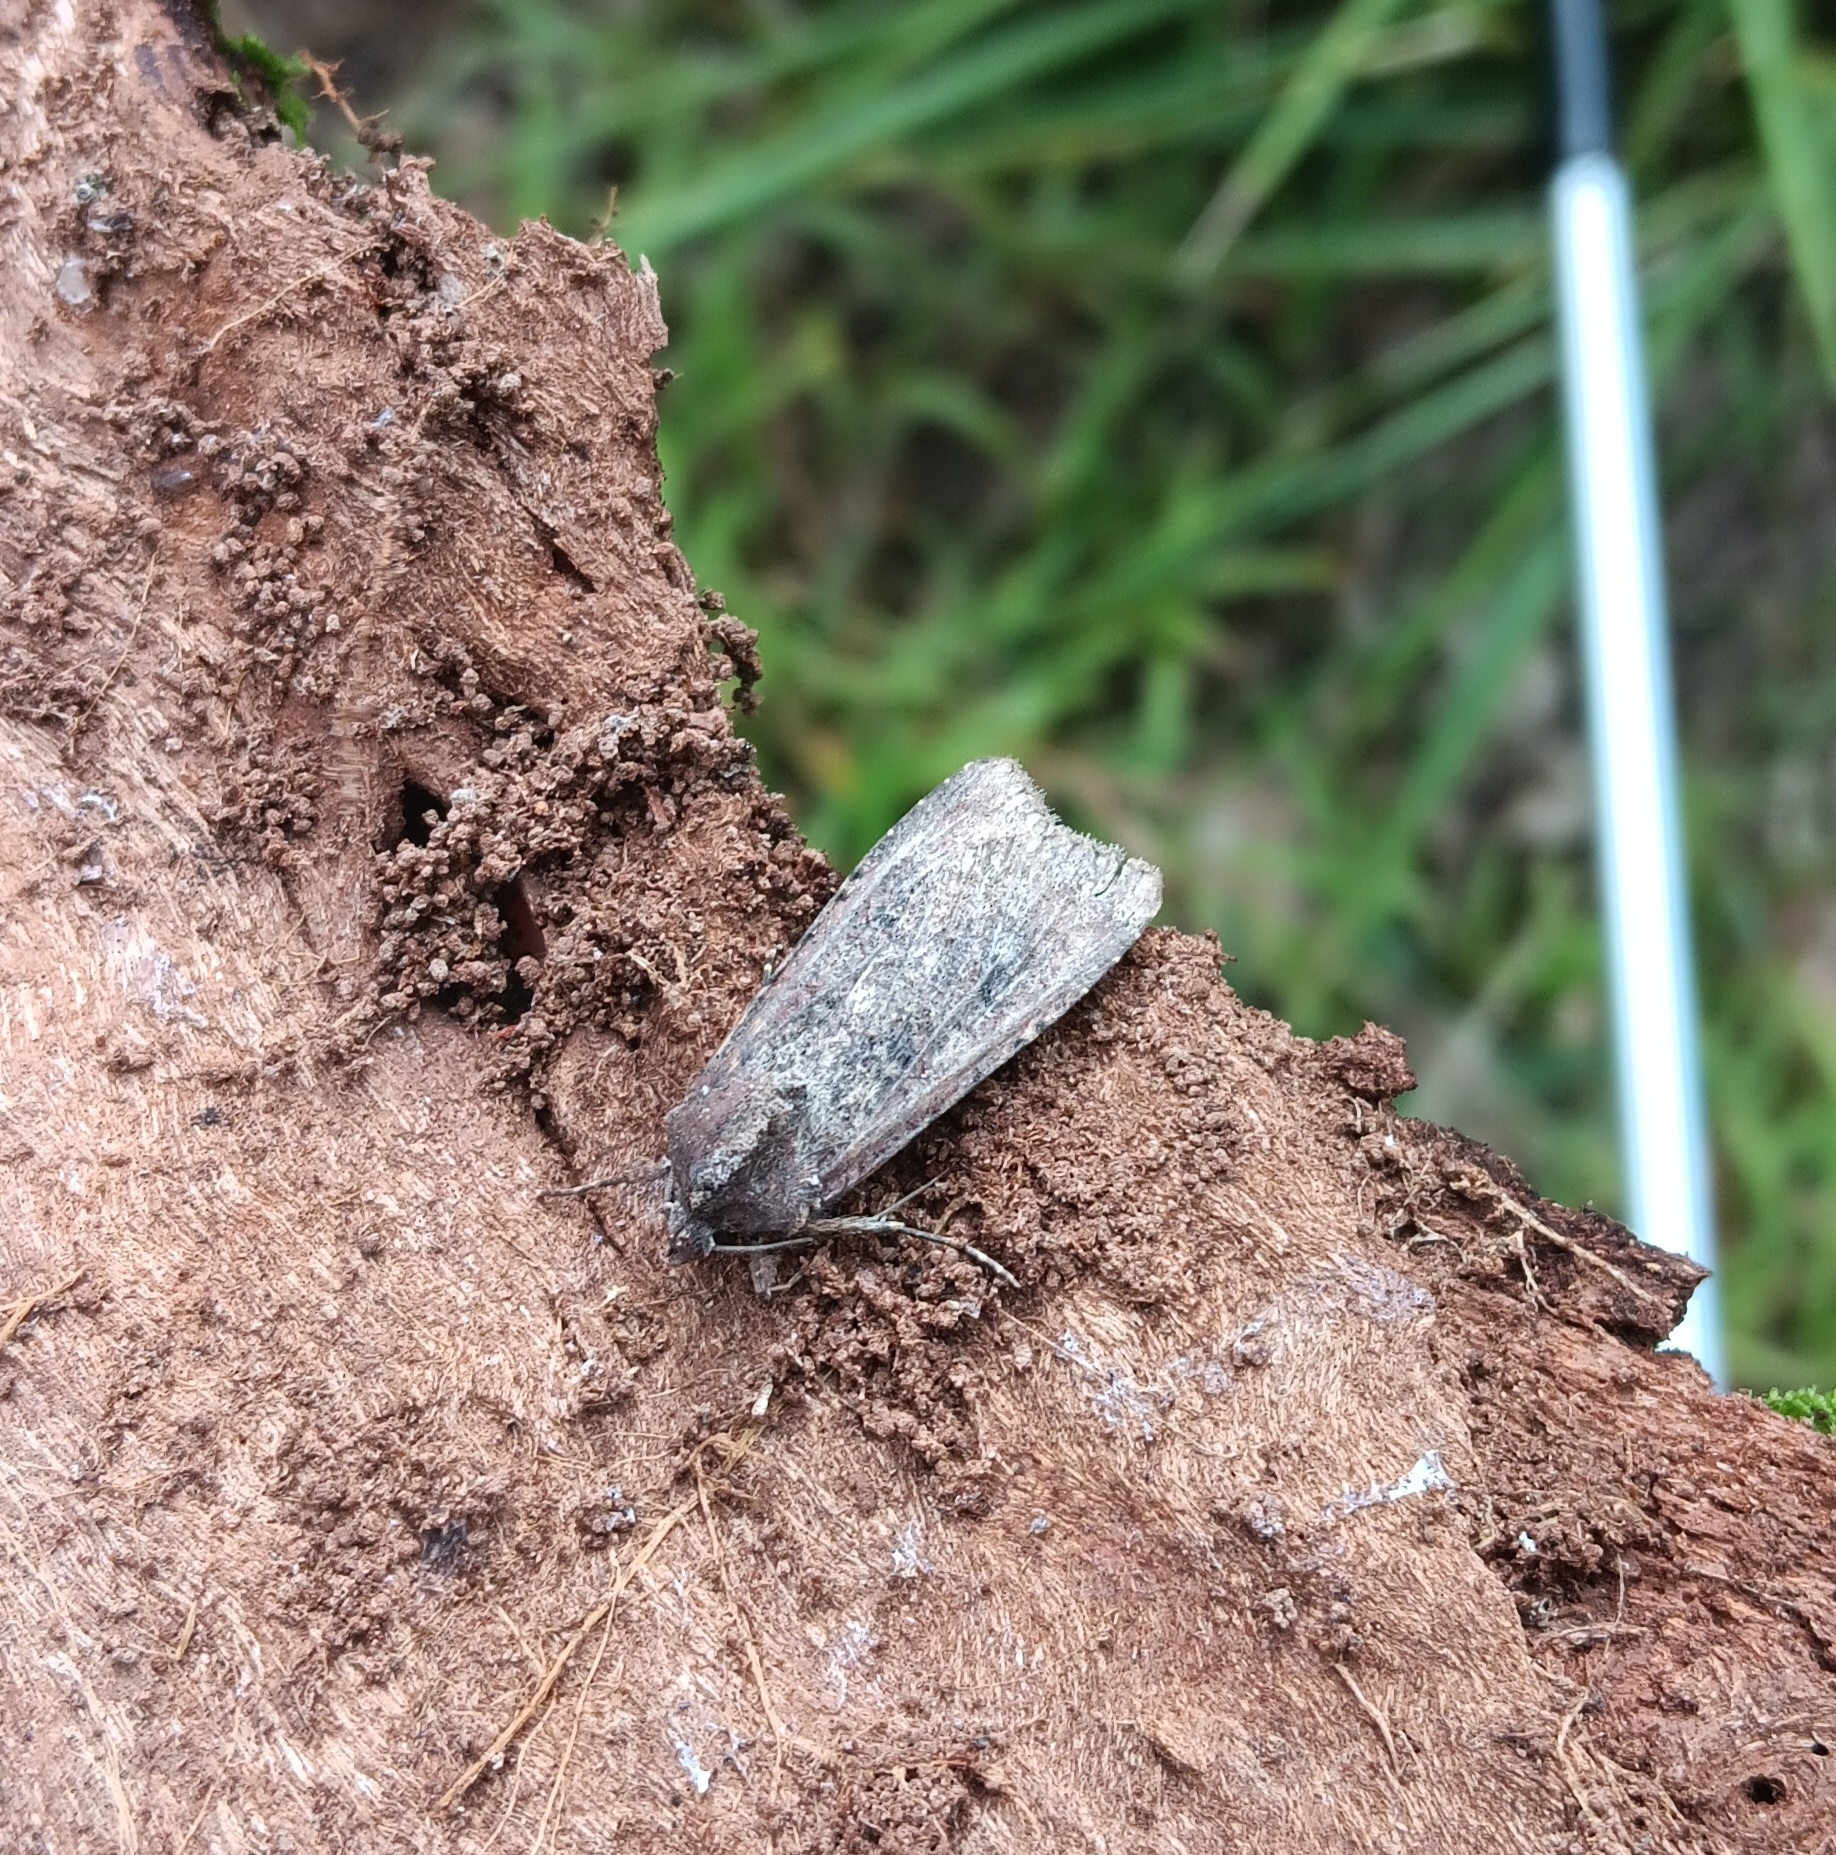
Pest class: cutworms